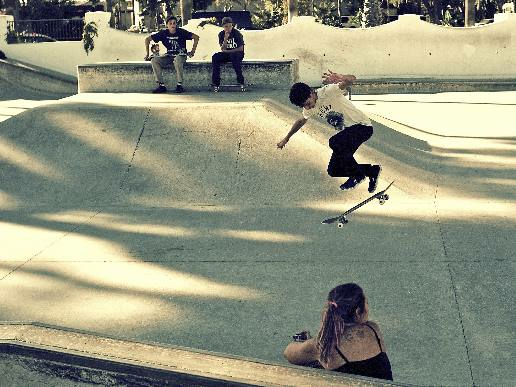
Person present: Yes